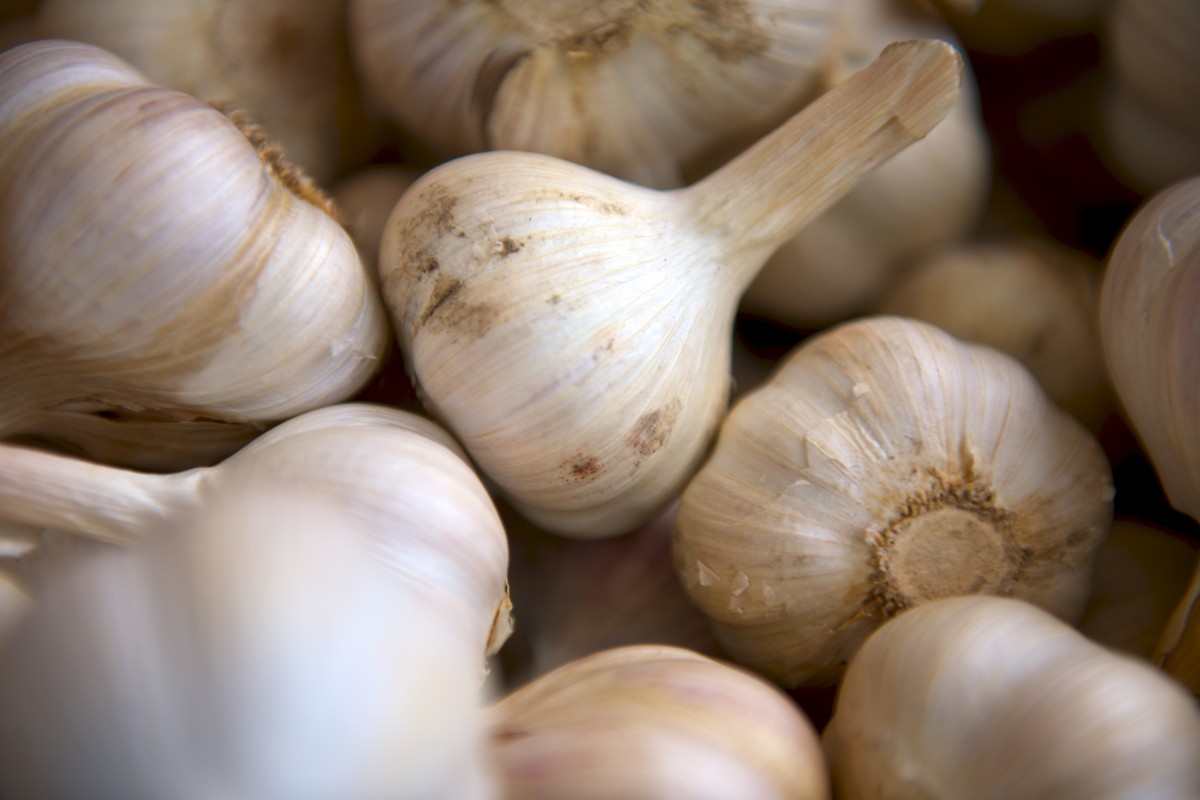
Tags: flavour, produce, vegetable, bulb, flowering plant, shallot